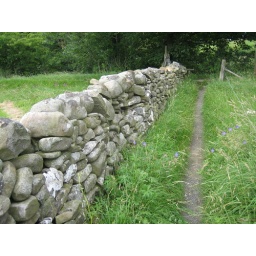
Drystone wall near the river -Dent